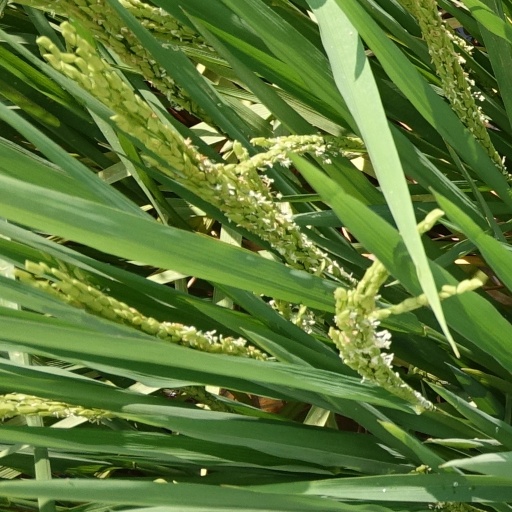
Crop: rice